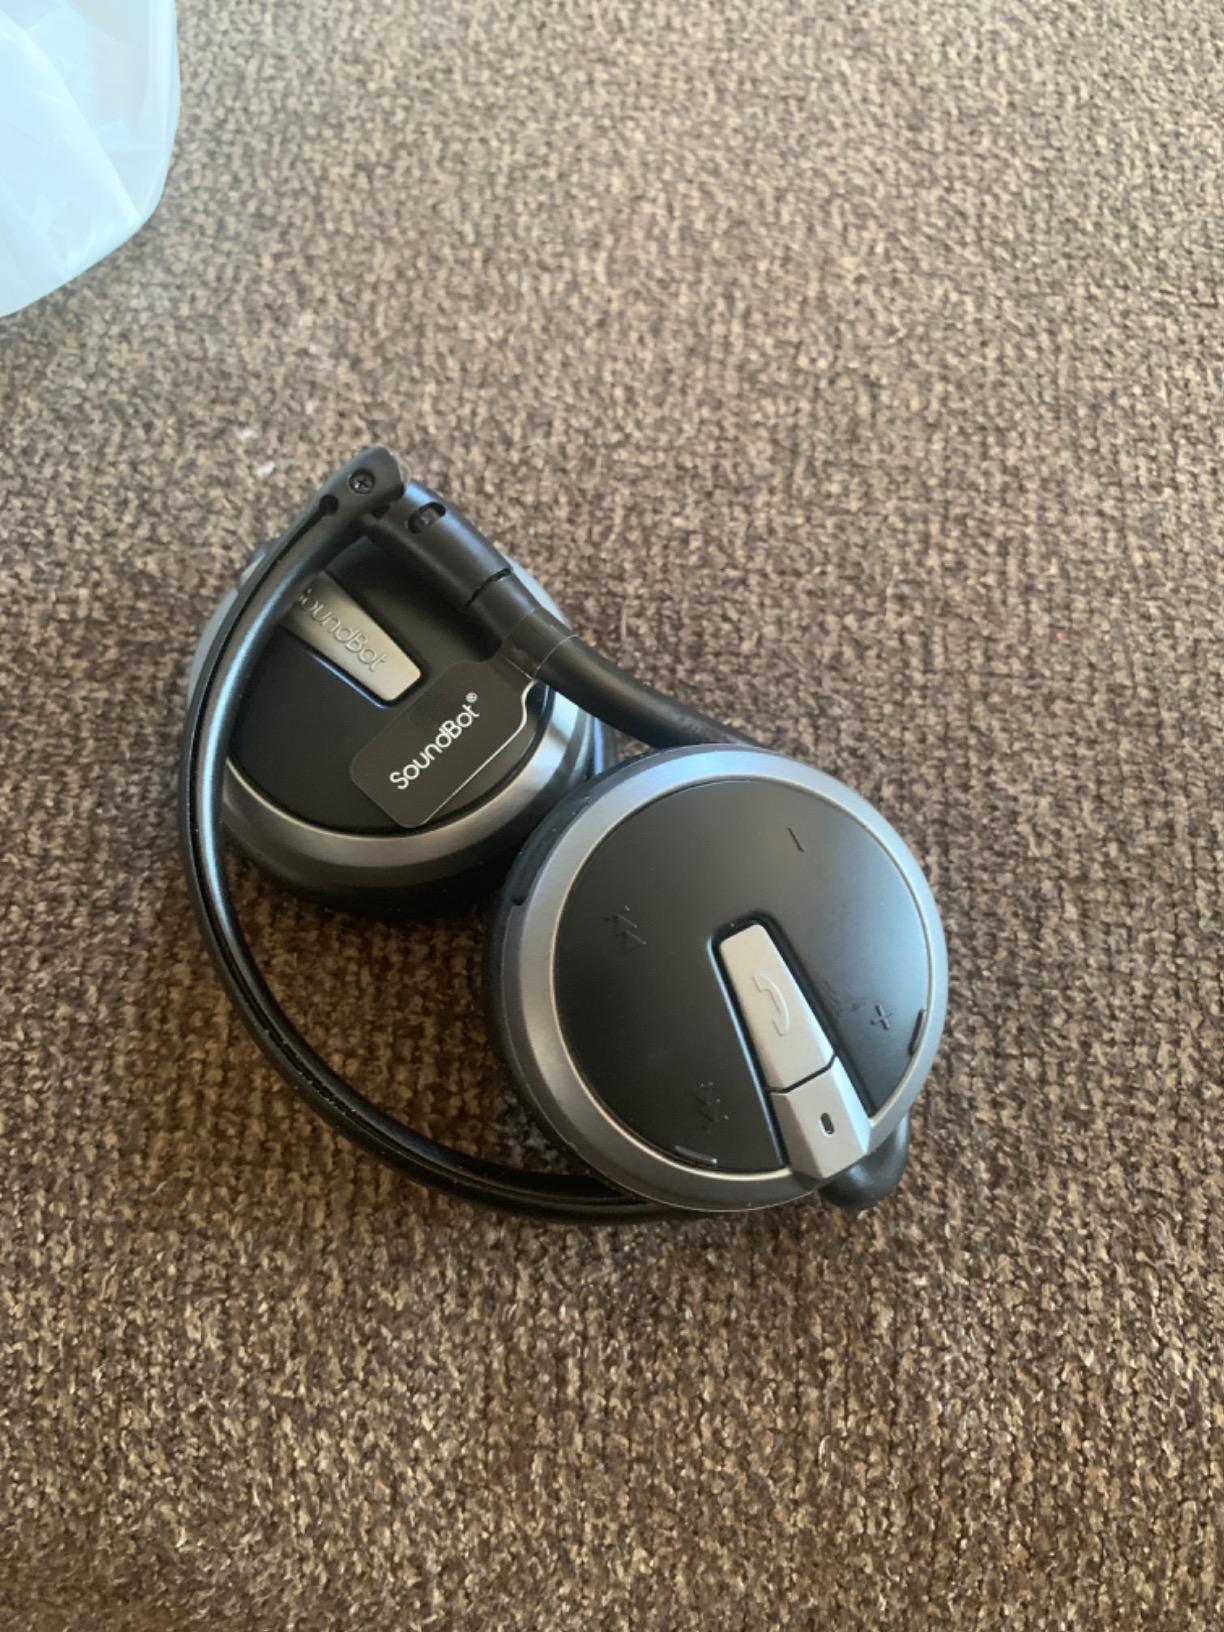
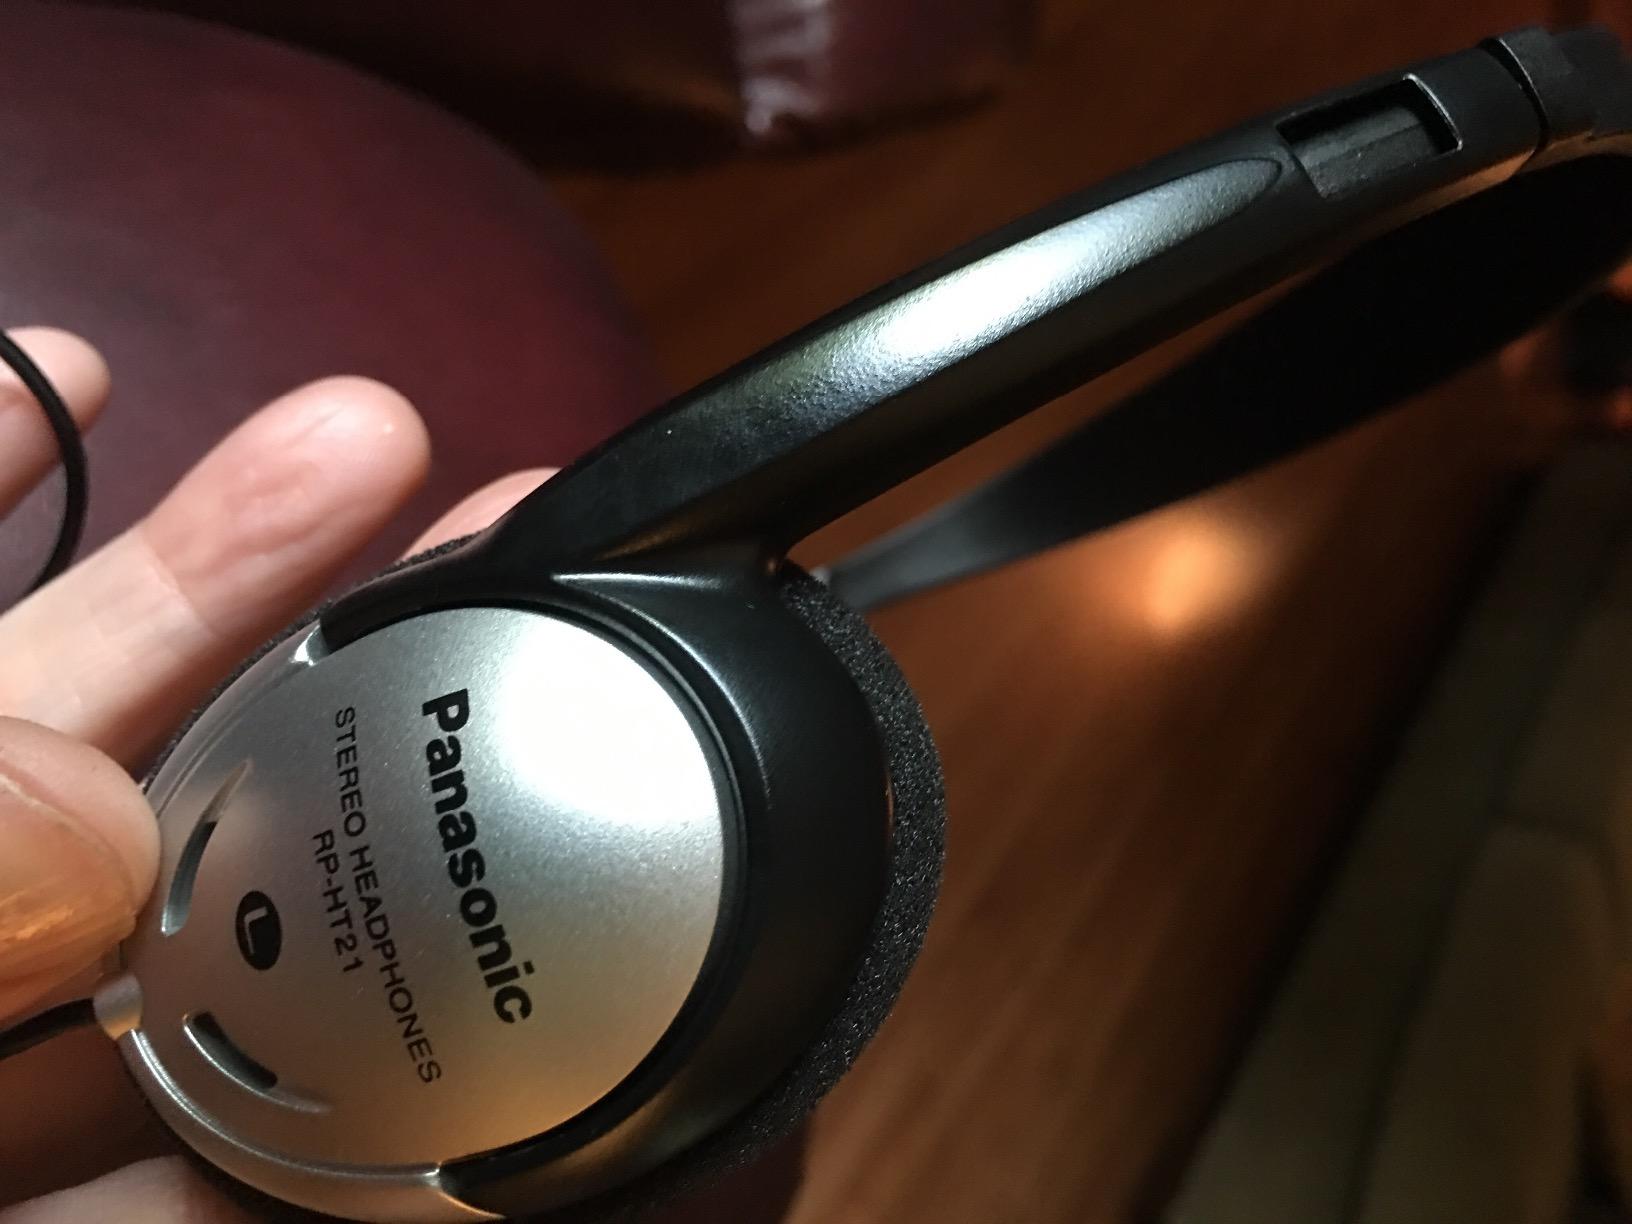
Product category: headphones
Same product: no